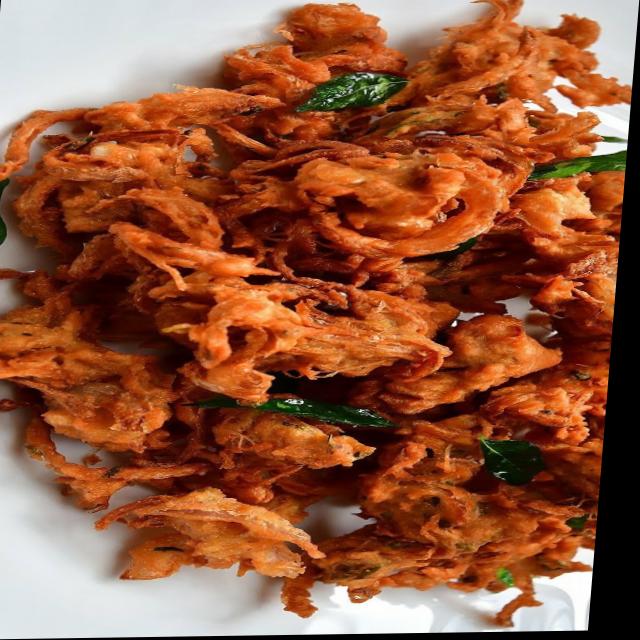
Dish: pakode